Anoka, Minnesota

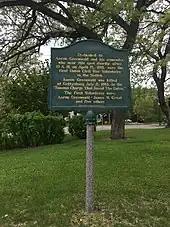
Aaron Greenwald Historical Marker

Anoka has a strong claim to having provided the first Union Army volunteers during the Civil War, as noted by a small plaque at the corner of West Main Street and Park Street. Alexander Ramsey, Minnesota's governor in 1861, was in Washington, D.C. when Fort Sumter was fired upon. He immediately offered a regiment to the War Department, and telegraphed former governor Willis Gorman and Lieutenant Governor Ignatius L. Donnelly that morning. Gorman, attending a district court session in Anoka, received the note by messenger from St. Paul and called a court recess, asking for volunteers. Aaron Greenwald, who has an "island" named after him on Lake George, and five others stepped forward; Greenwald was the first to sign. He died on July 5, 1863, after sustaining a mortal wound as a member of the 1st Minnesota Regiment in defense against Pickett's Charge at the Battle of Gettysburg.